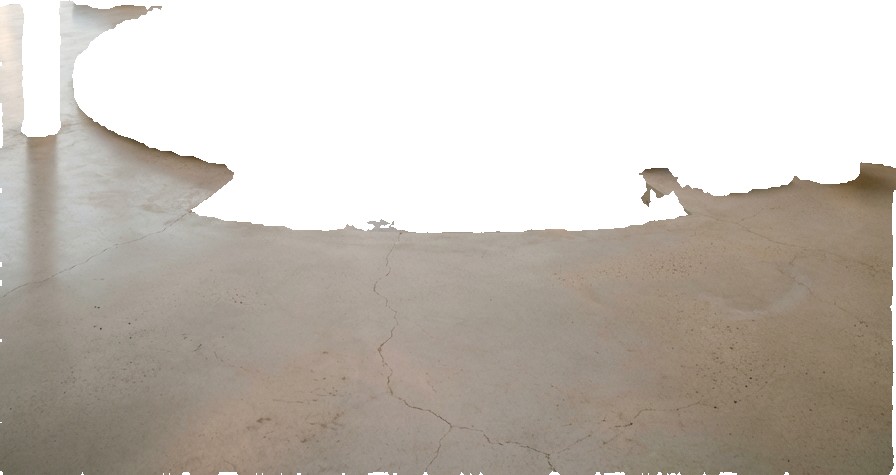
Surface category: floors